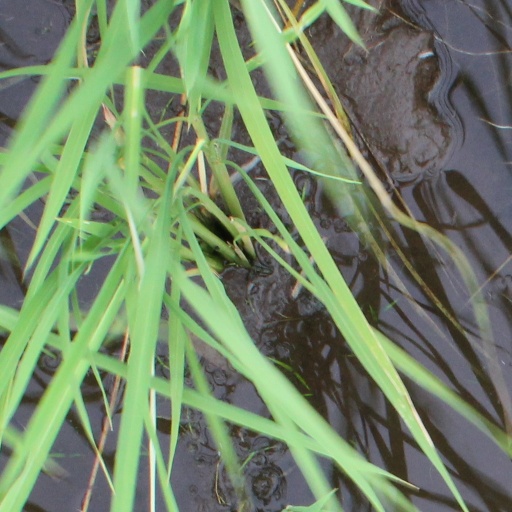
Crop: rice